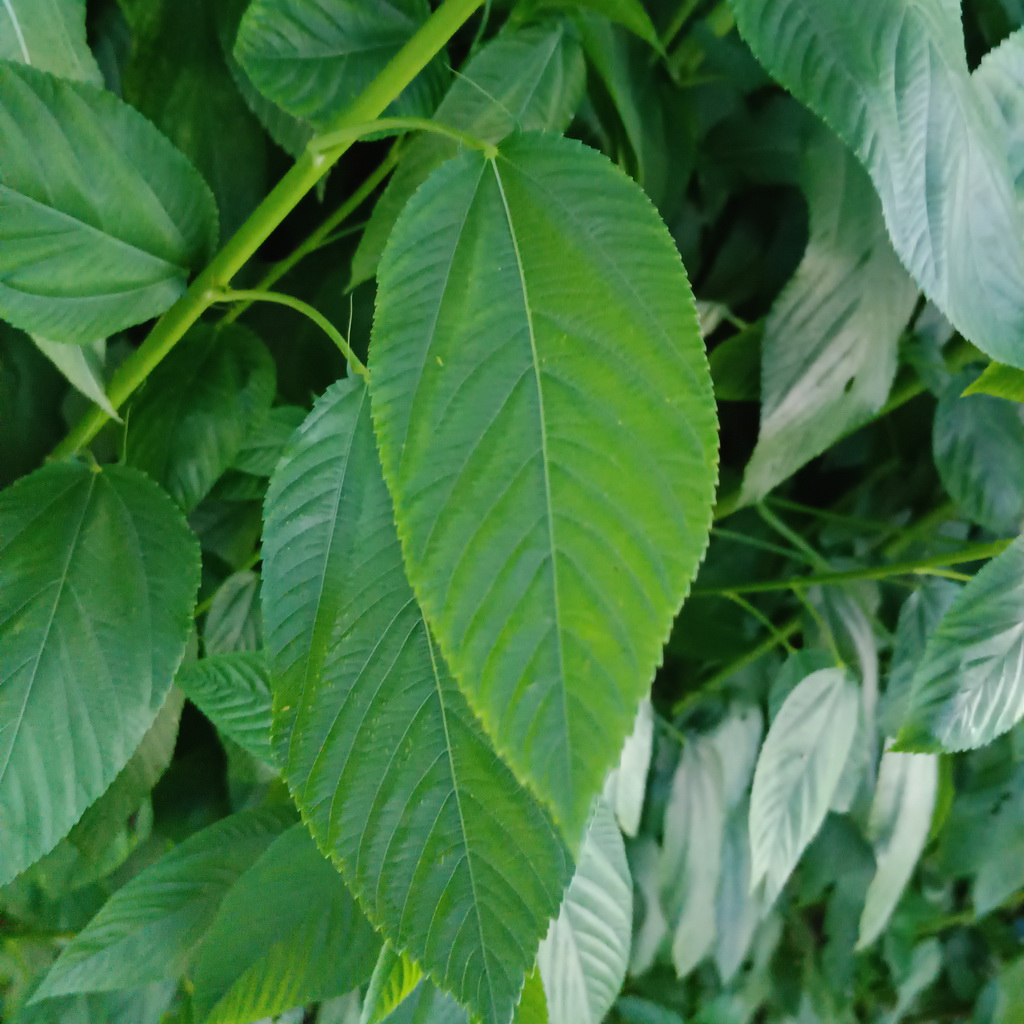
Label: Fresh